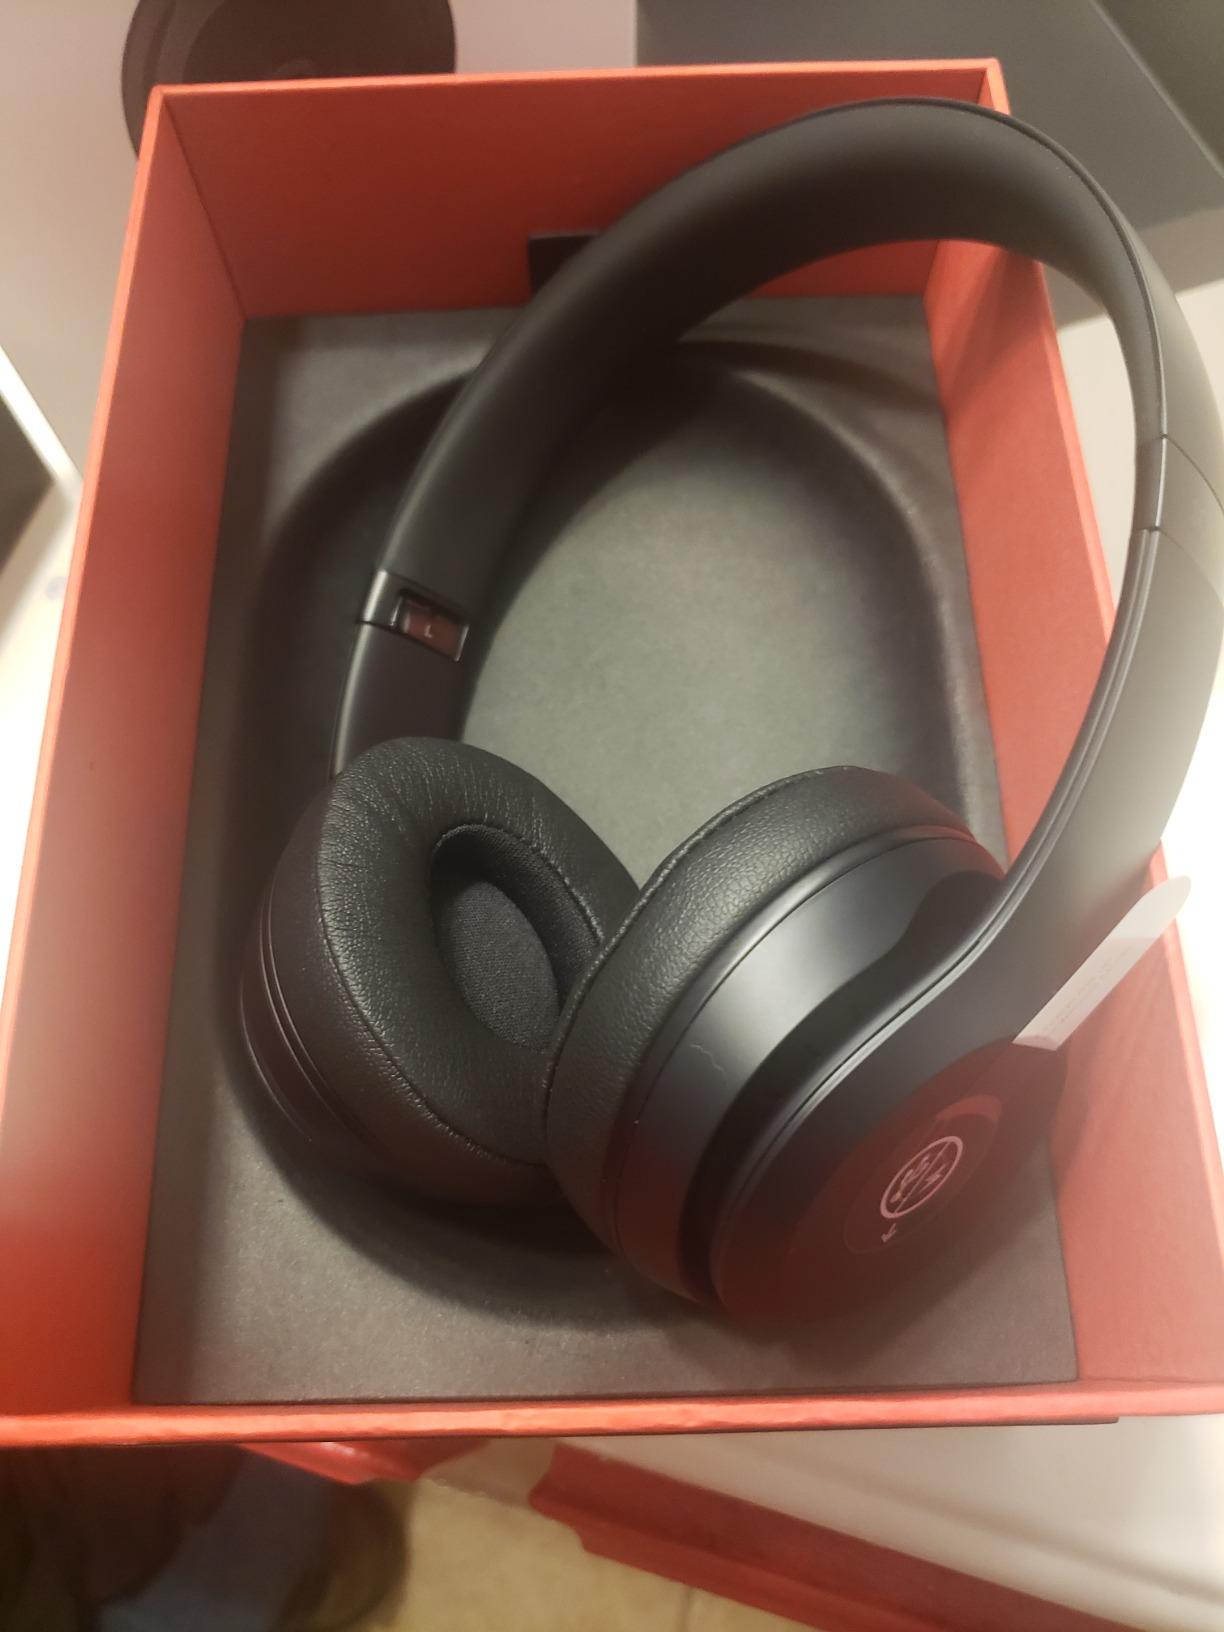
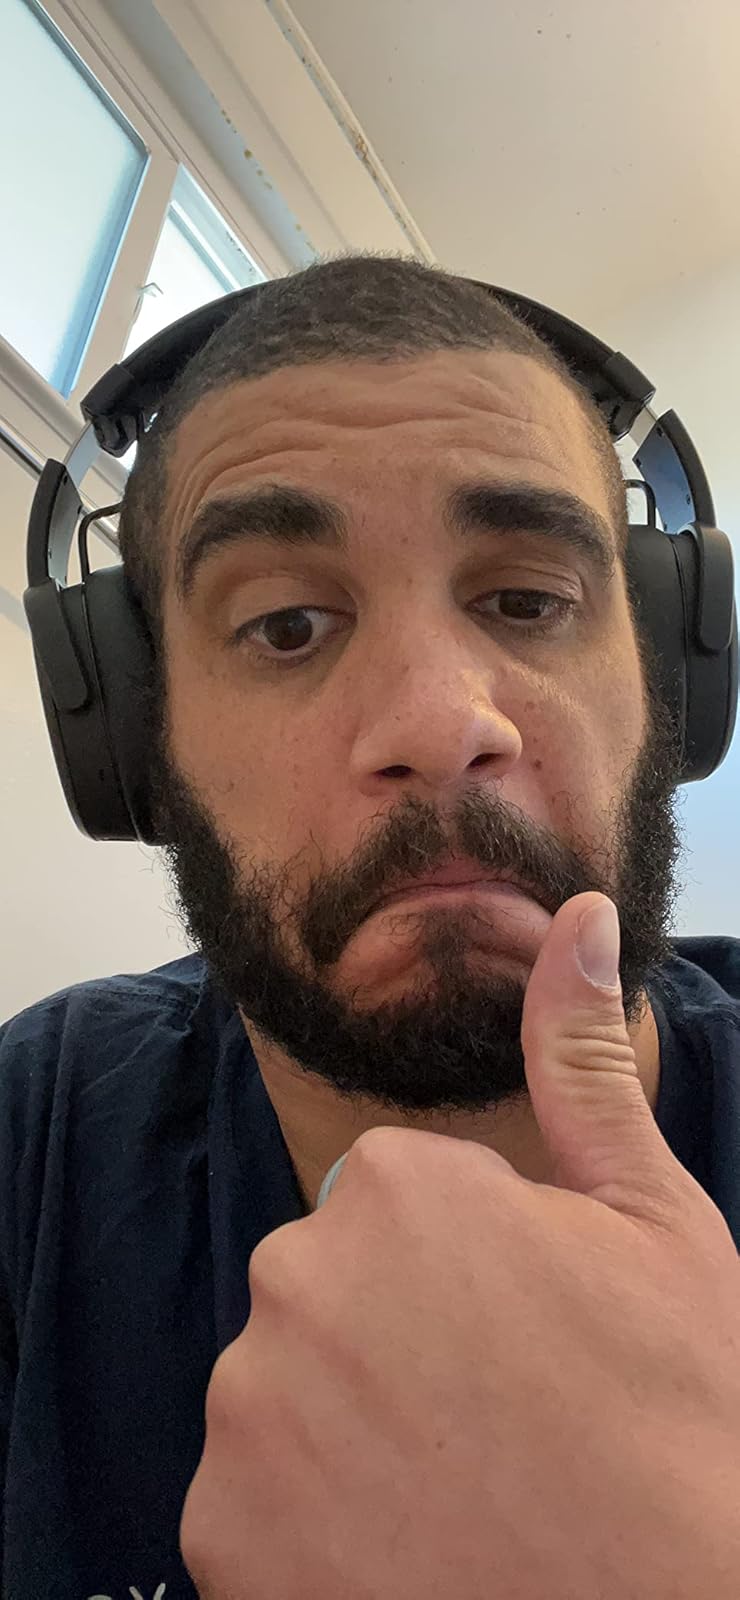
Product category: headphones
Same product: no